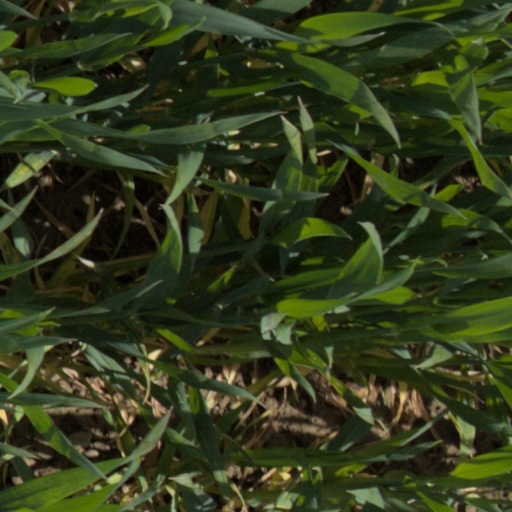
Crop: wheat